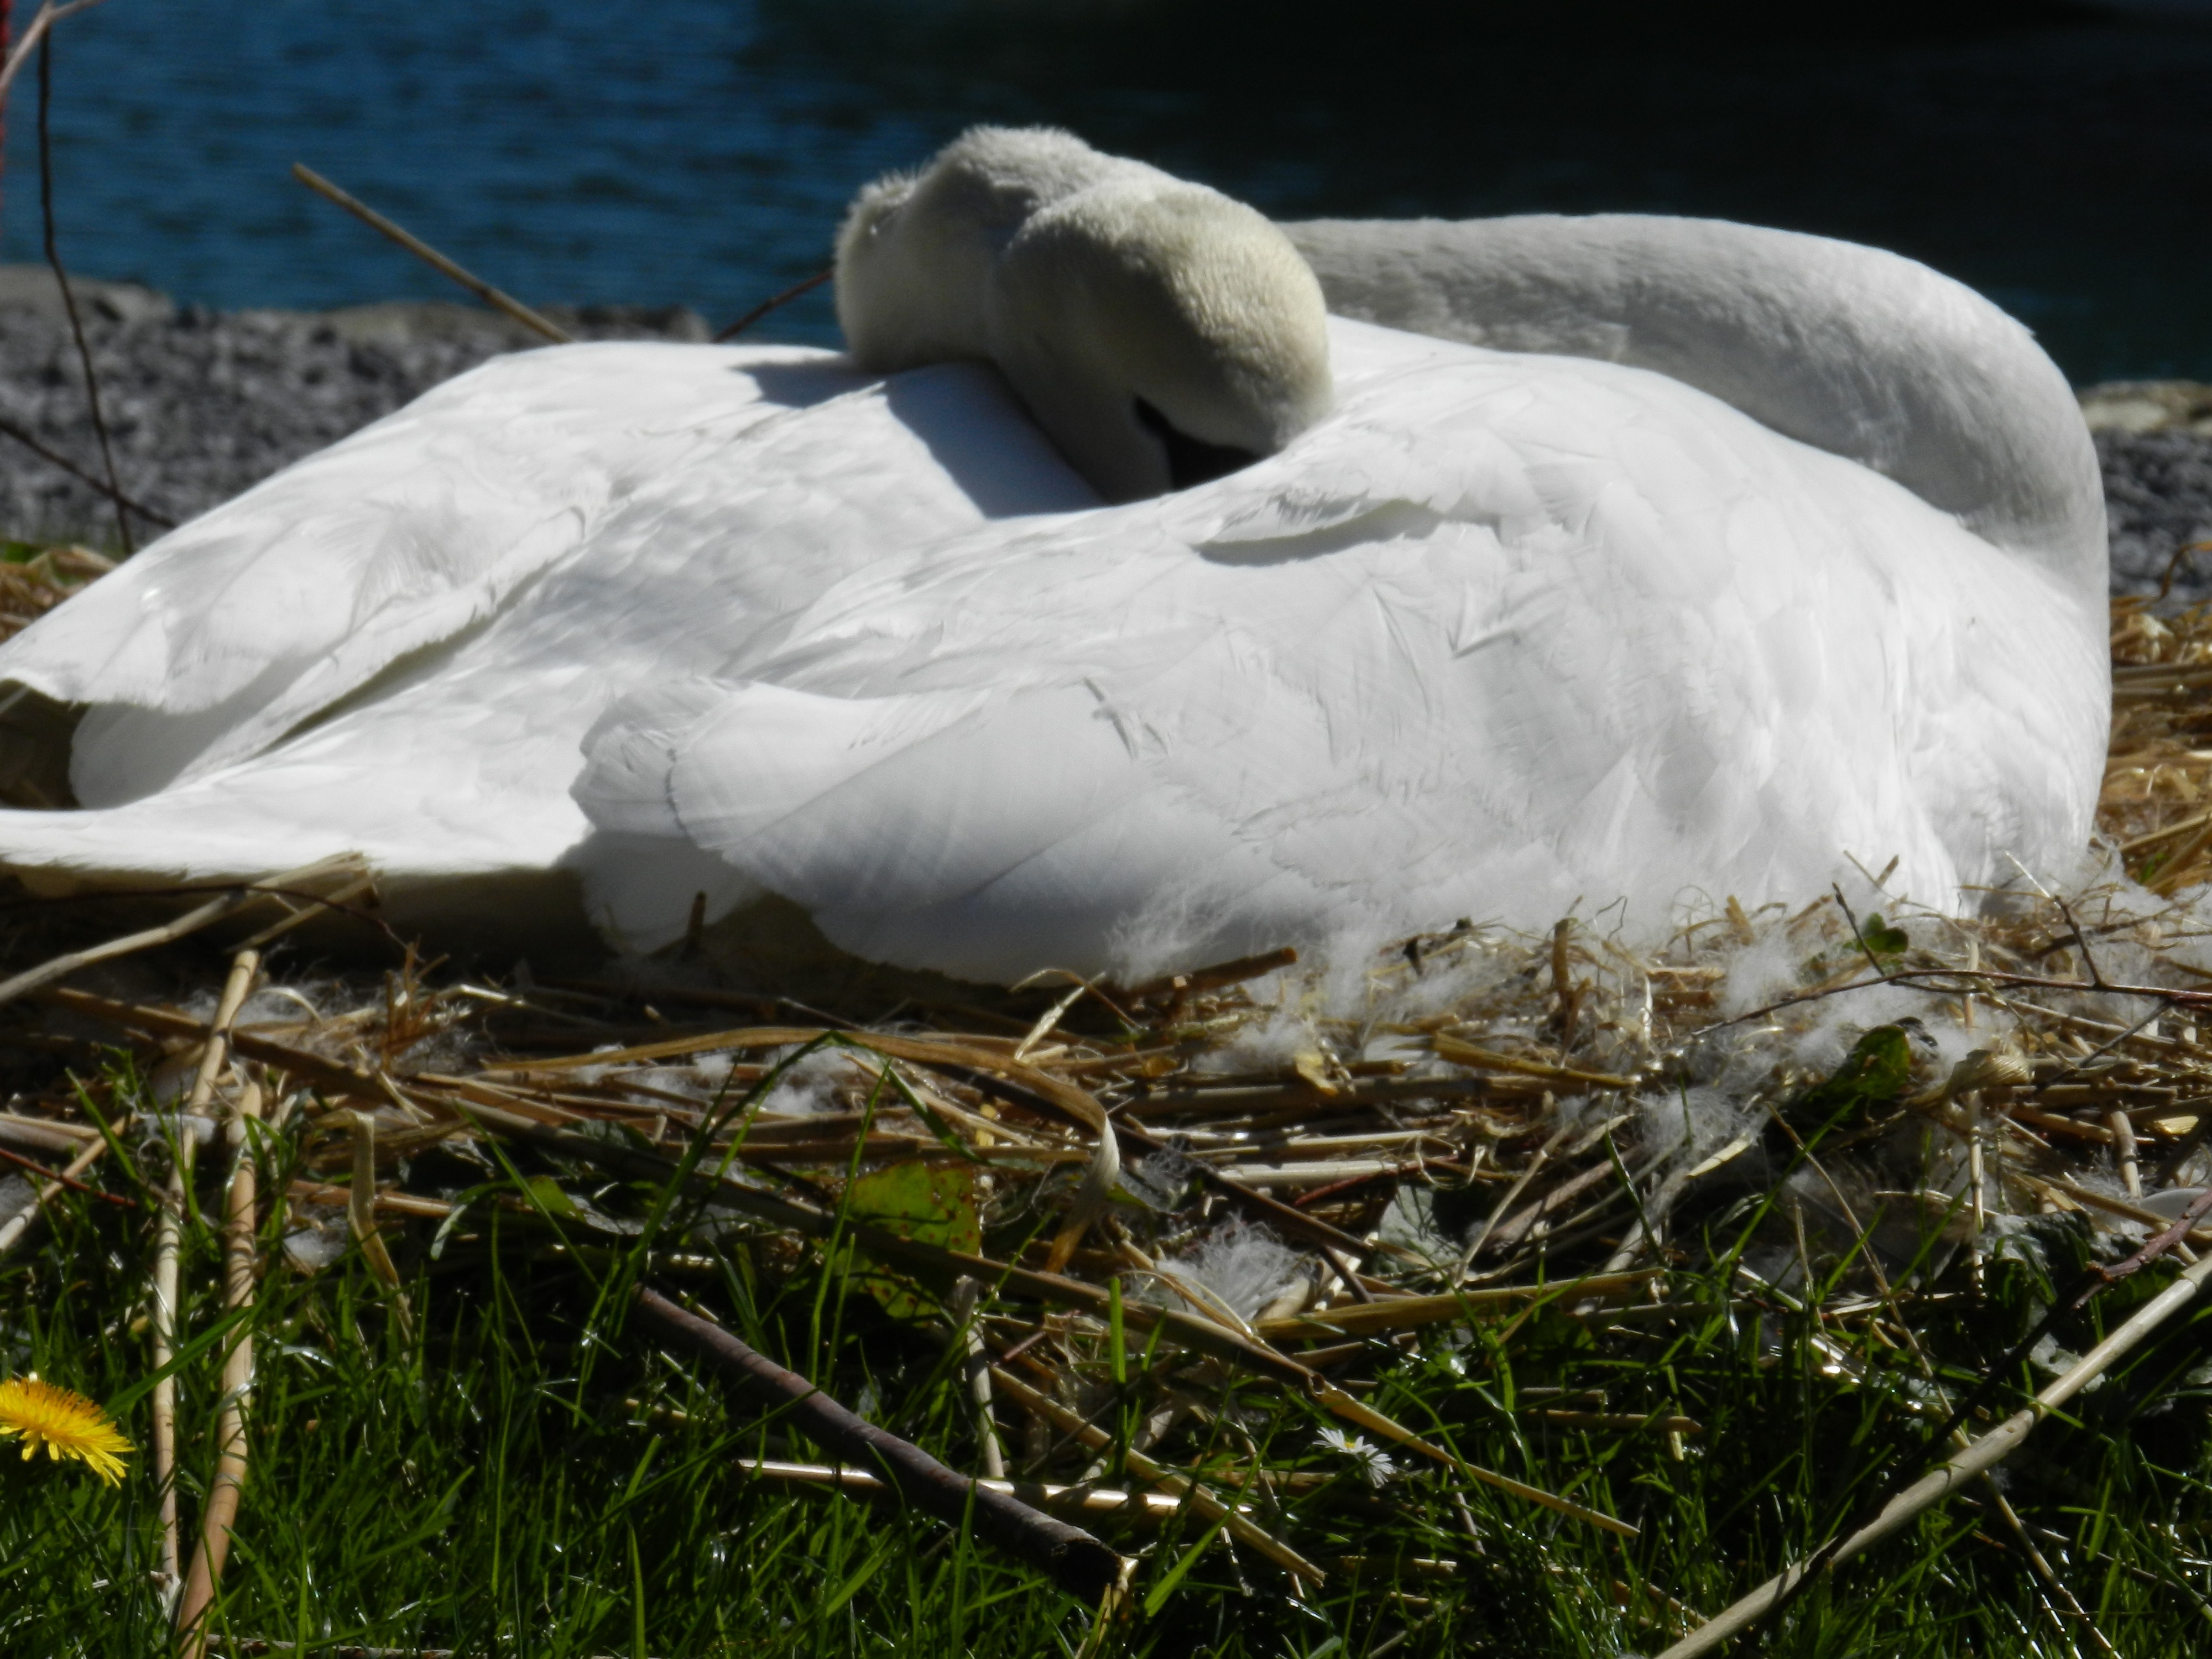
bird, wing, wildlife, spring, fauna, swan, vertebrate, waterfowl, water bird, sheltering, ducks geese and swans